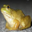
Label: frog